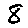
Label: 8